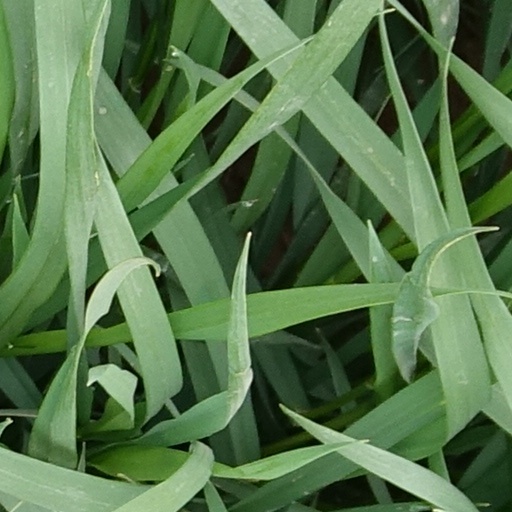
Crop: wheat